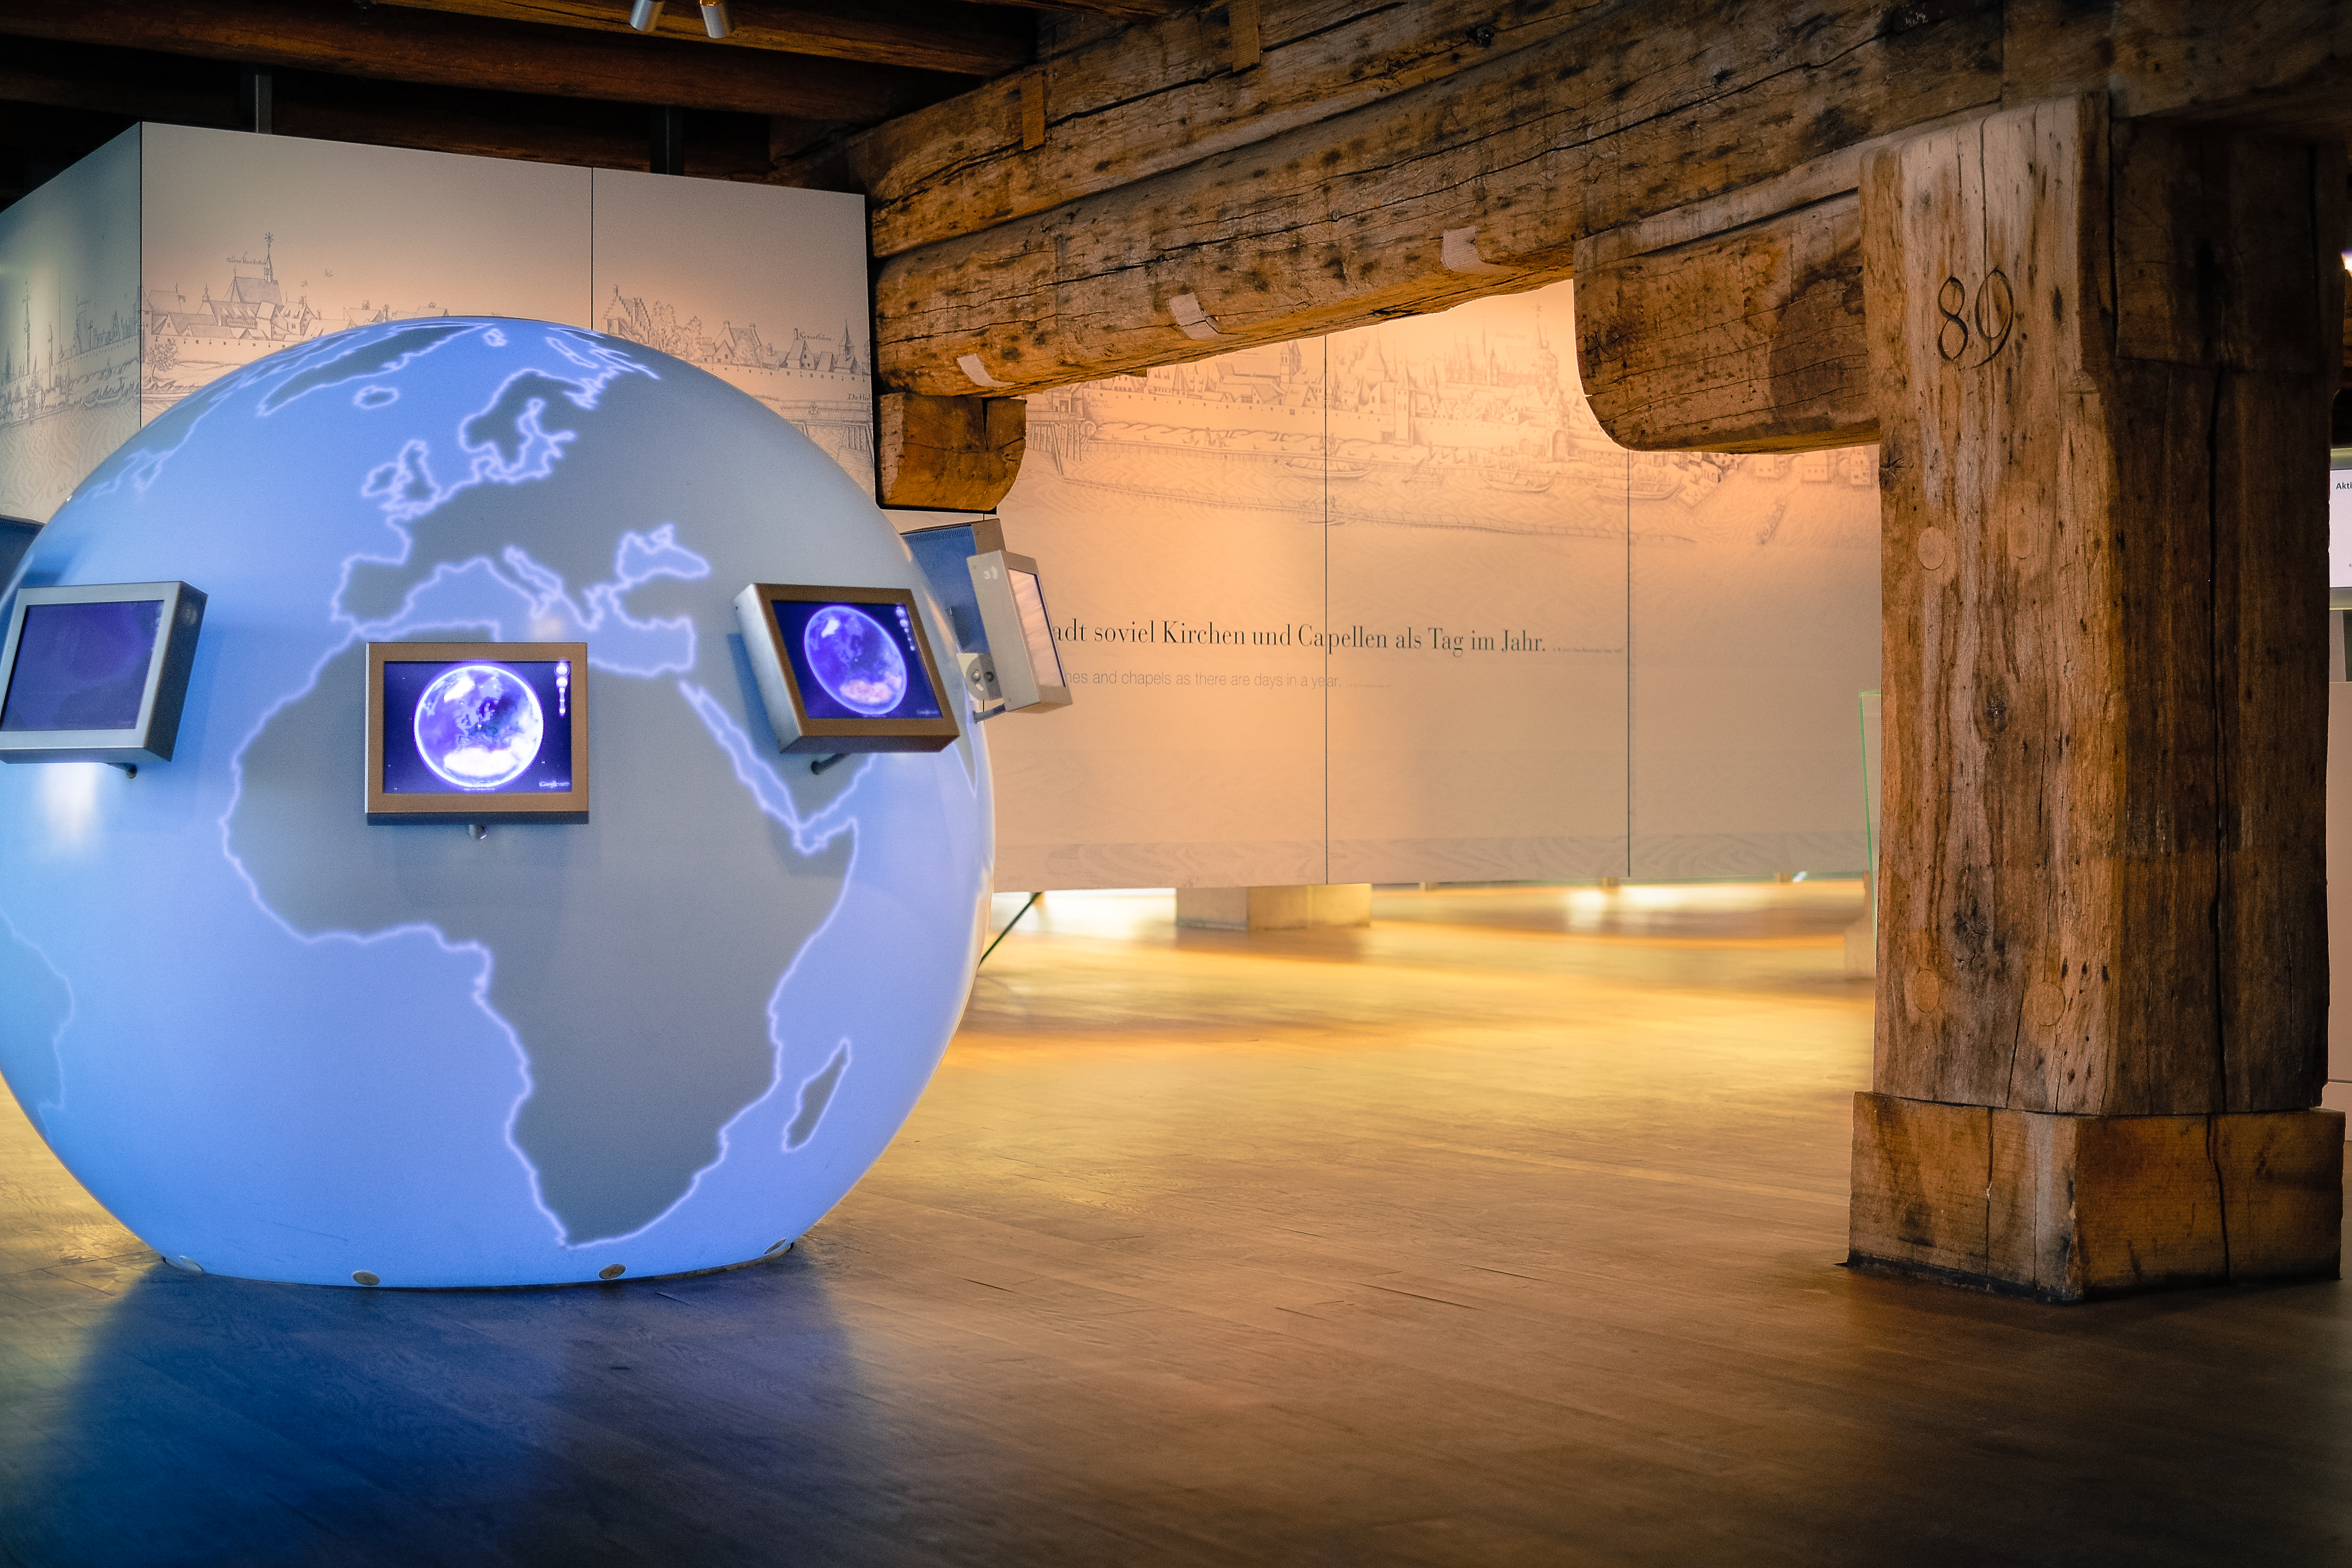
space, world, stadt, denkmal, bayern, bavaria, conservation, unesco, tourist attraction, worldheritage, kulturerbe, preservation, welterbe, urbanheritage, lovelycity, culturalheritage, visitorcentre, besucherzentrum, screenshot